Symbols of the United States Department of the Treasury

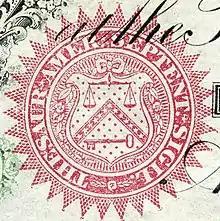
Seal on the first $1 paper bill from 1862

The Treasury seal has been printed on virtually all U.S. federally-issued paper currency, starting with the Legal Tender Notes (United States Notes) in 1862 and continuing today. The only exceptions were the Demand Notes of 1861 (the original "greenbacks") and the first three issues of fractional (less than a dollar) notes in the 1860s; in both cases the authorizing laws did not require the seal.